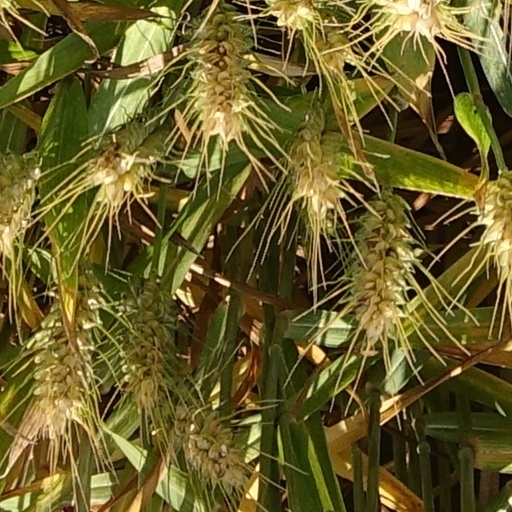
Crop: wheat